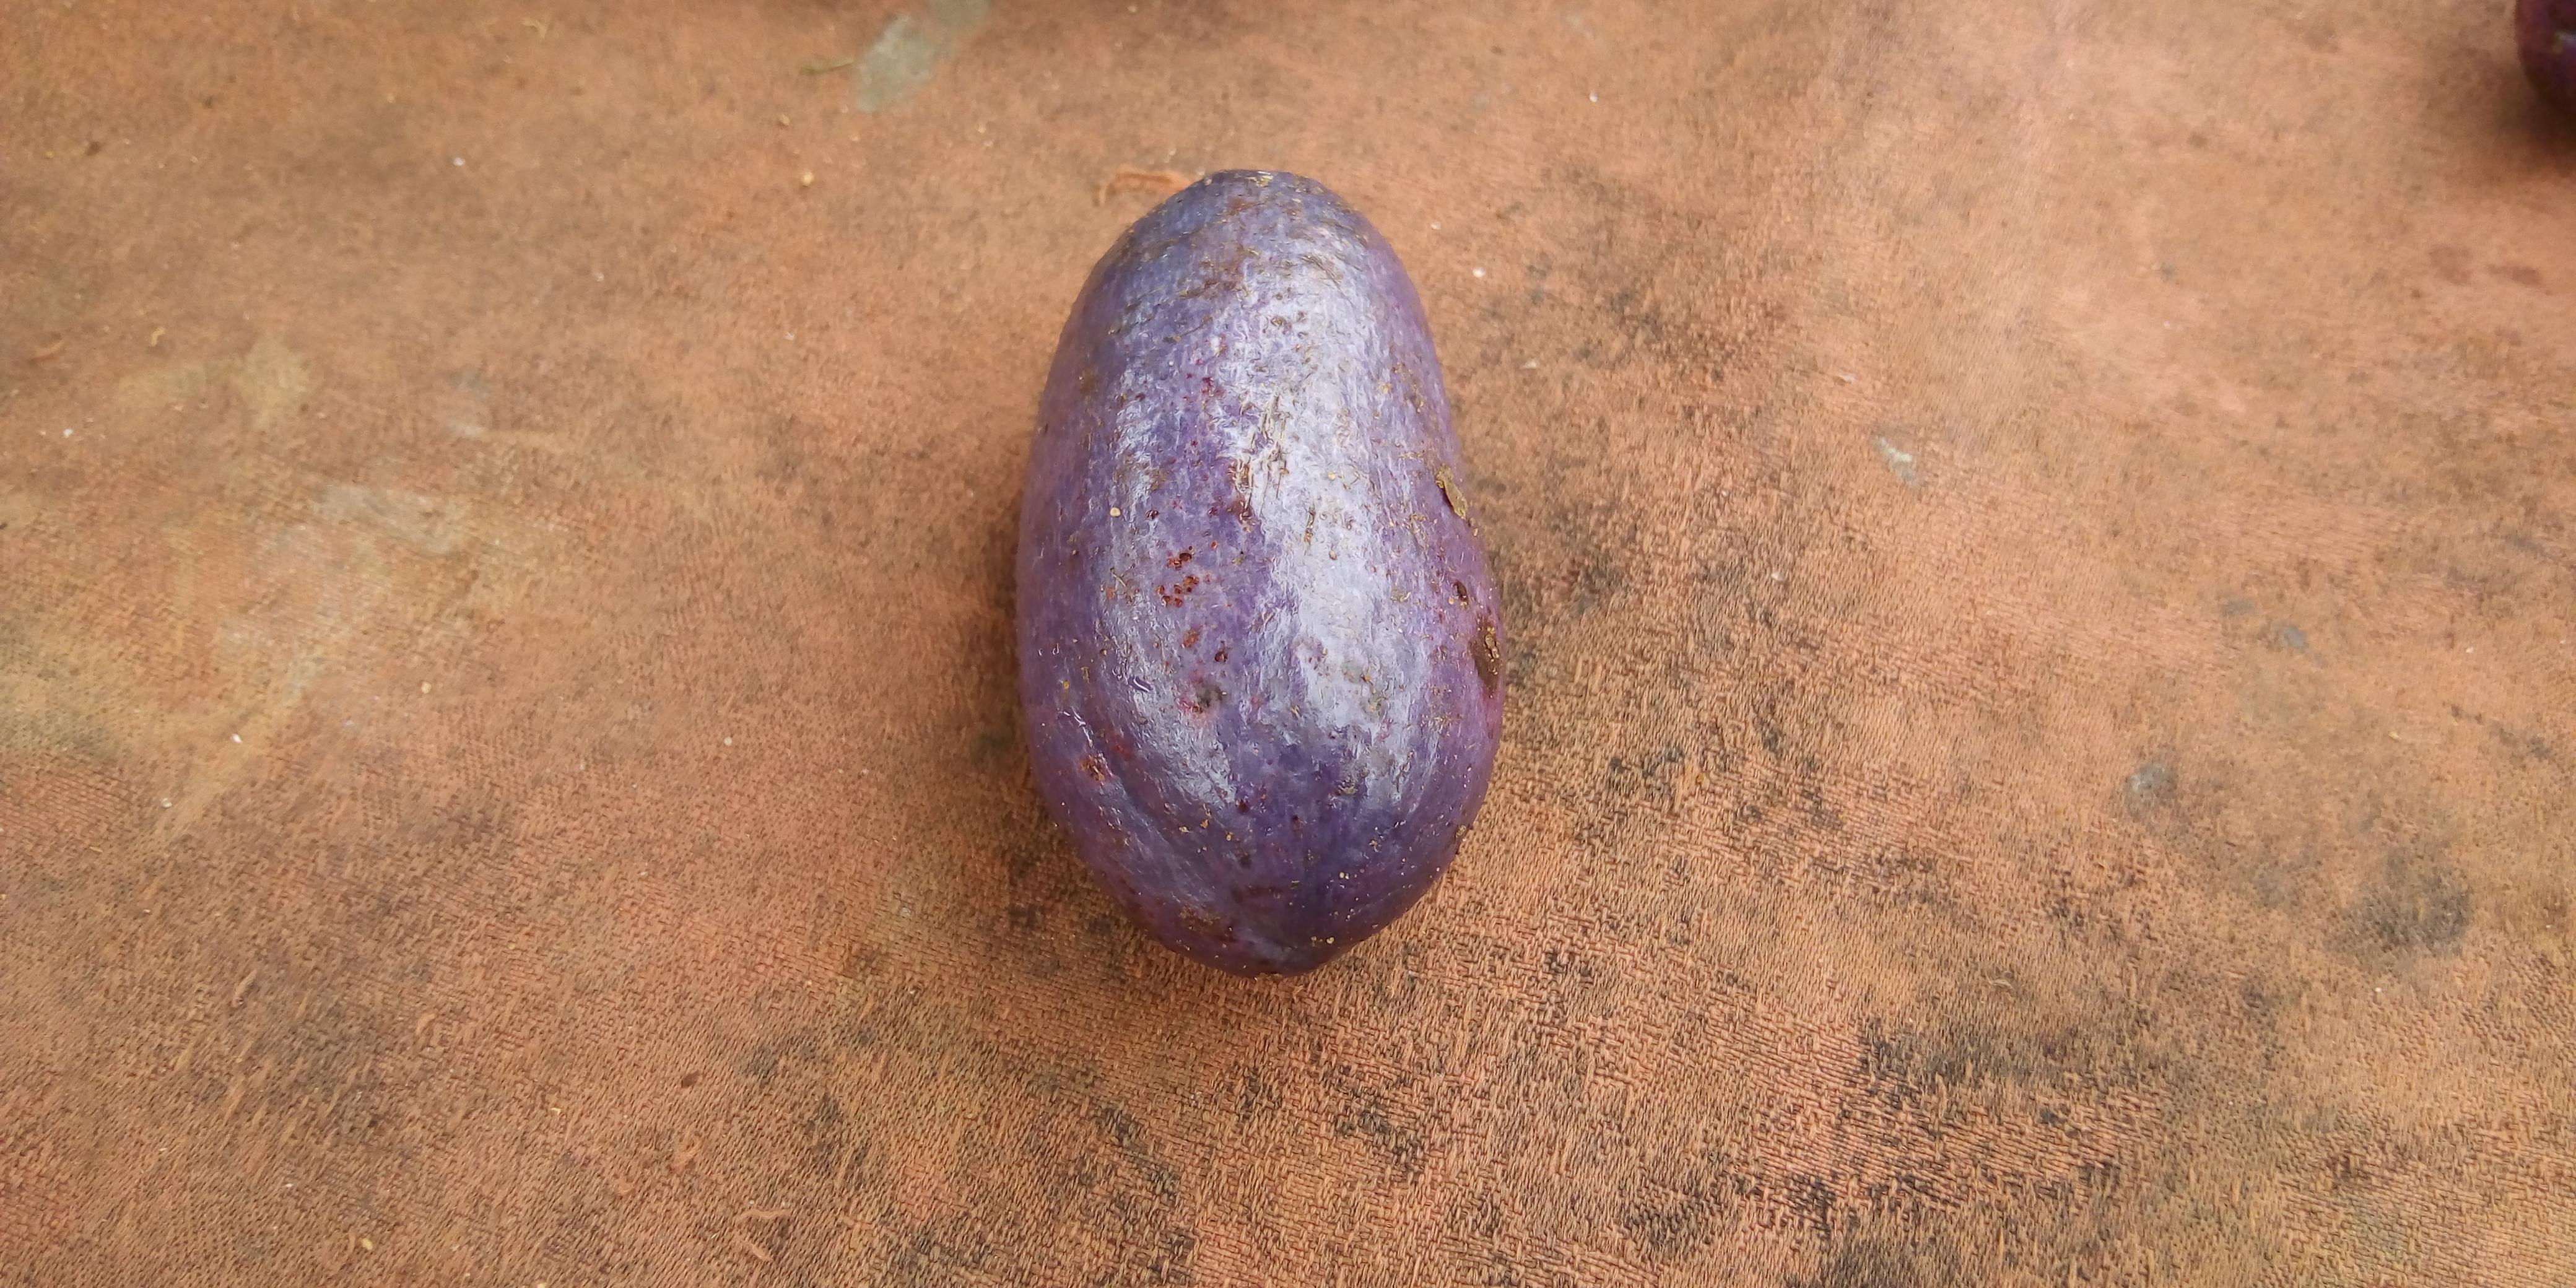
Plum grade: unaffected